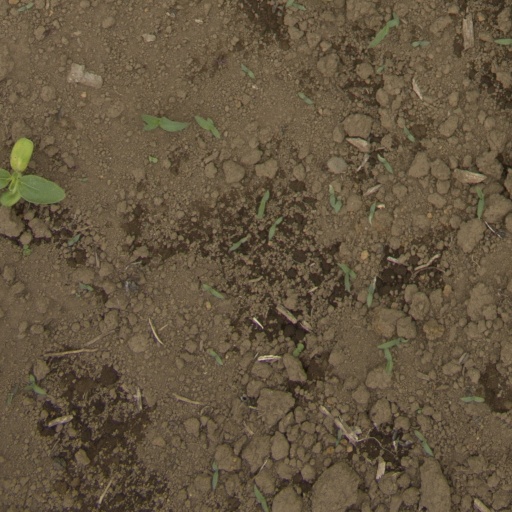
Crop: Jerusalem artichoke